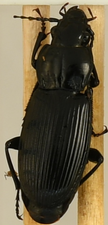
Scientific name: Pterostichus melanarius
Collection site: Steigerwaldt Land Services Site (STEI), plot STEI_002